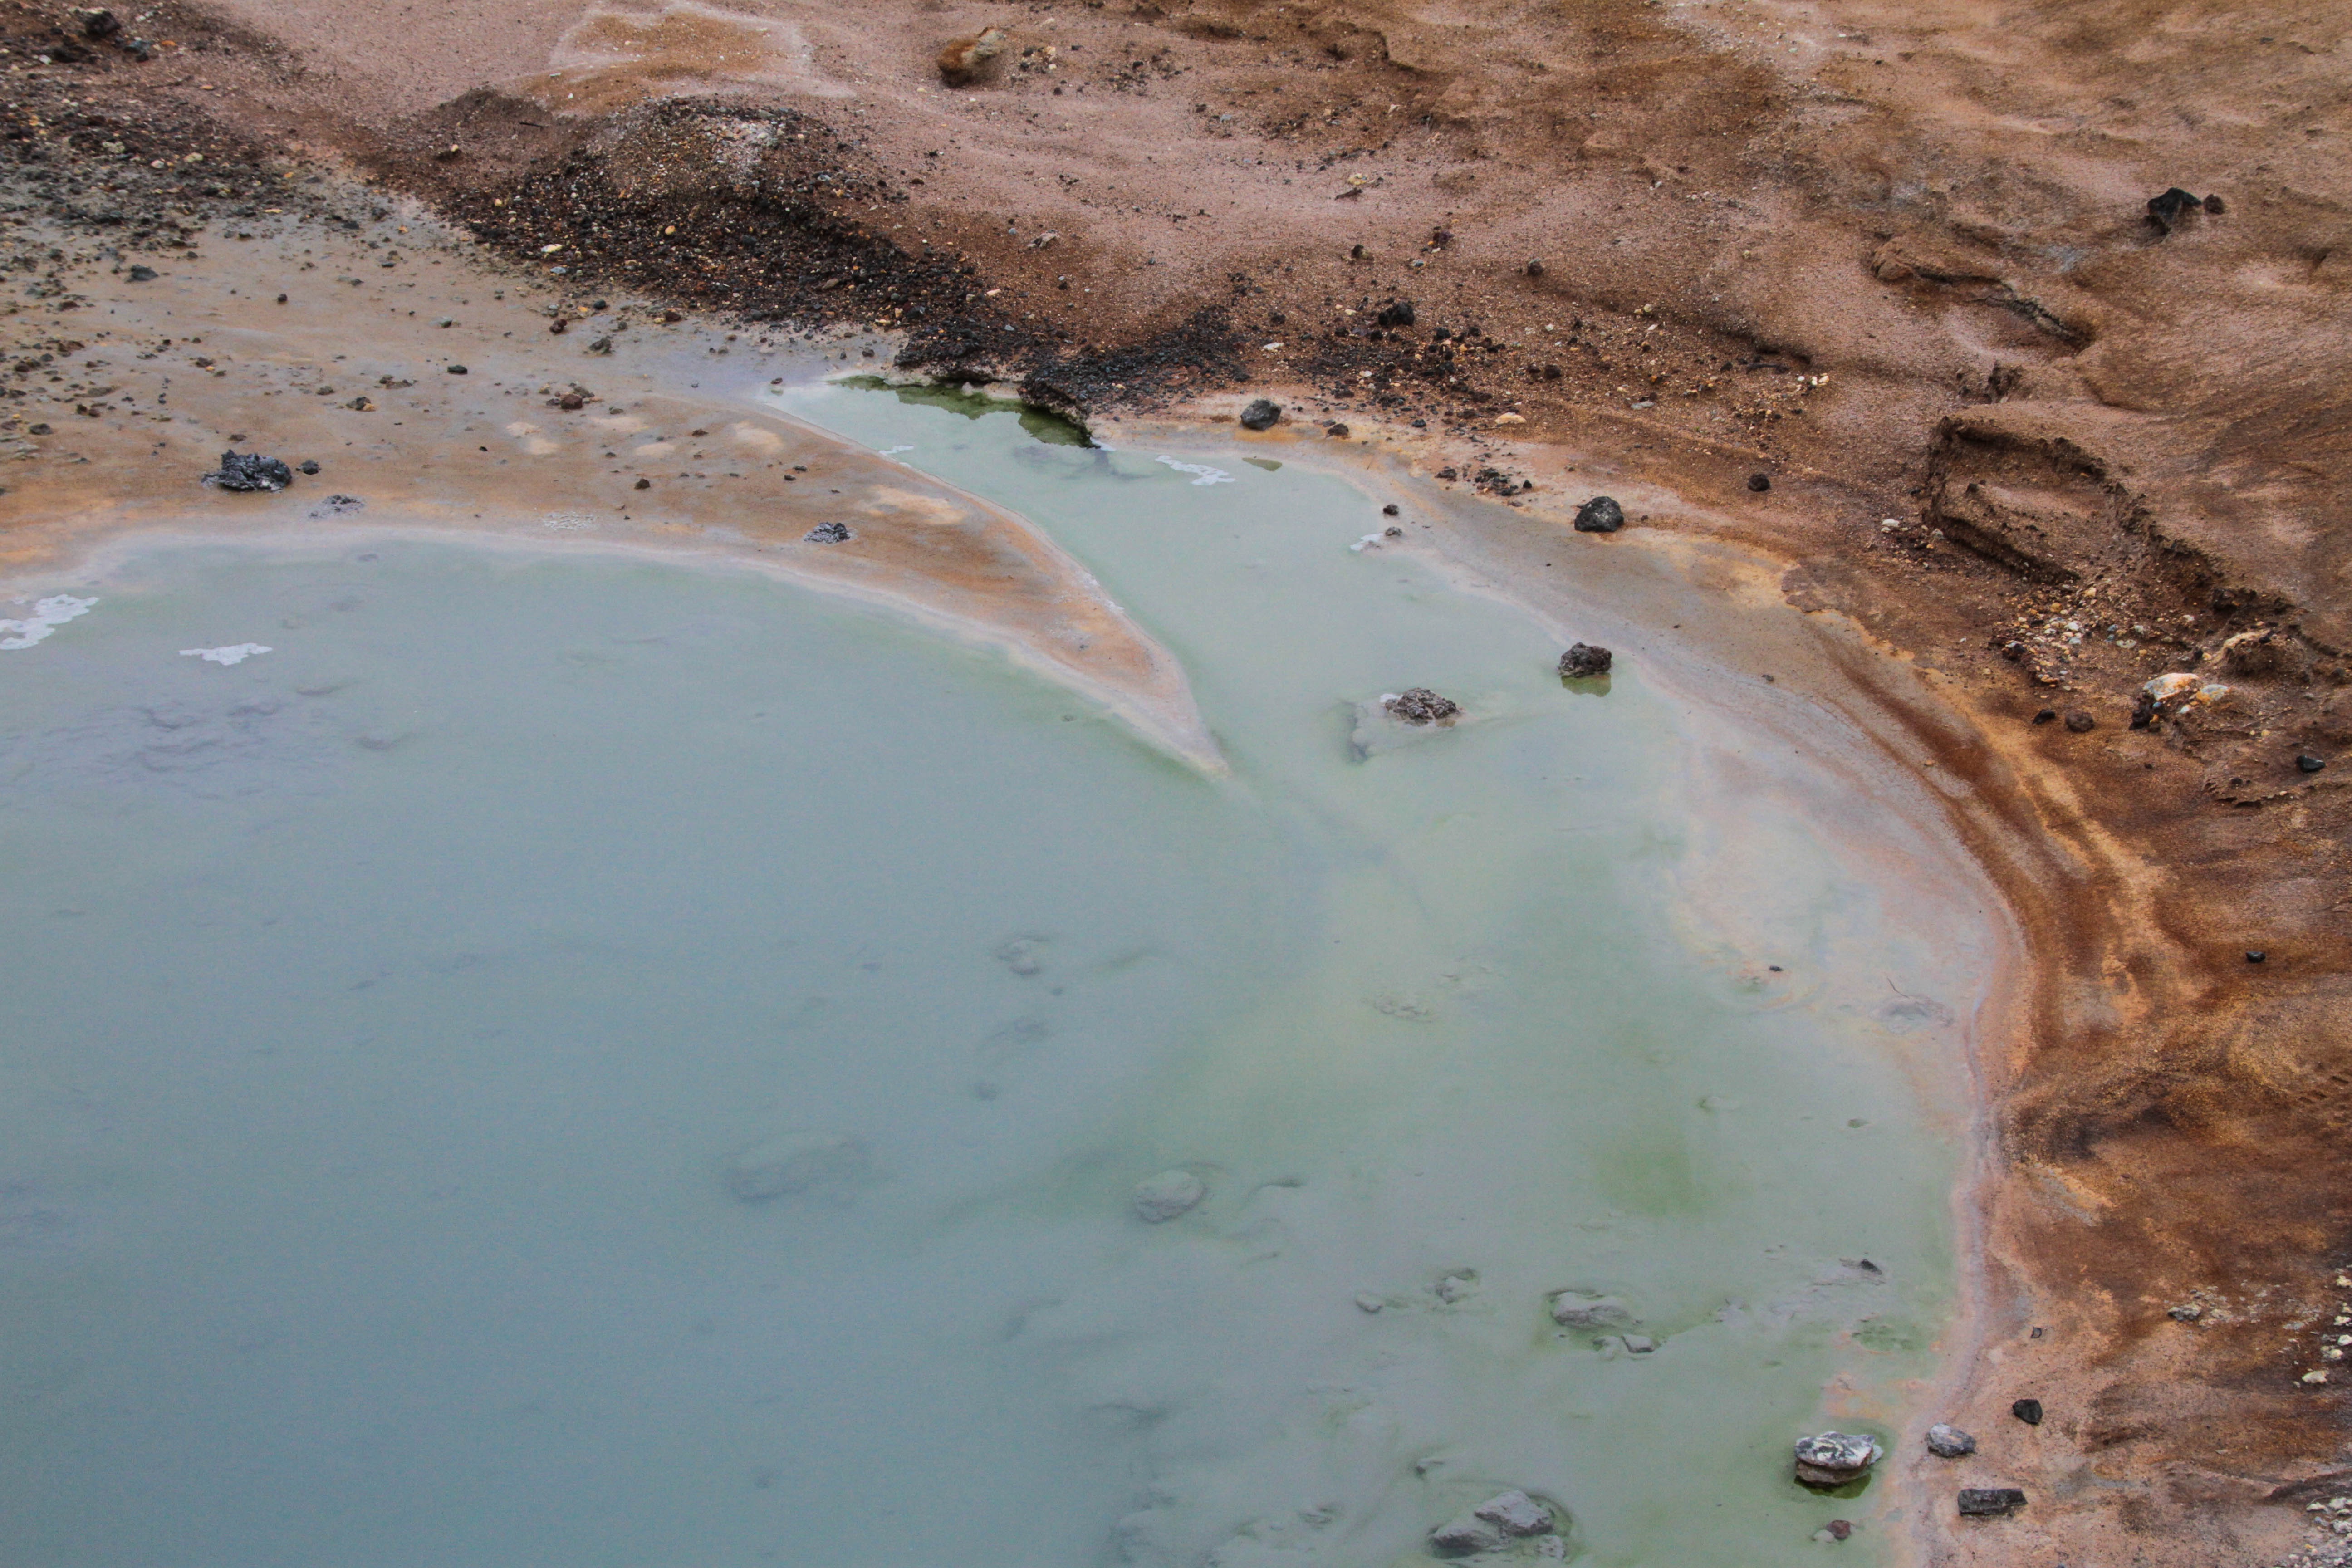
sea, water, geology, wadi